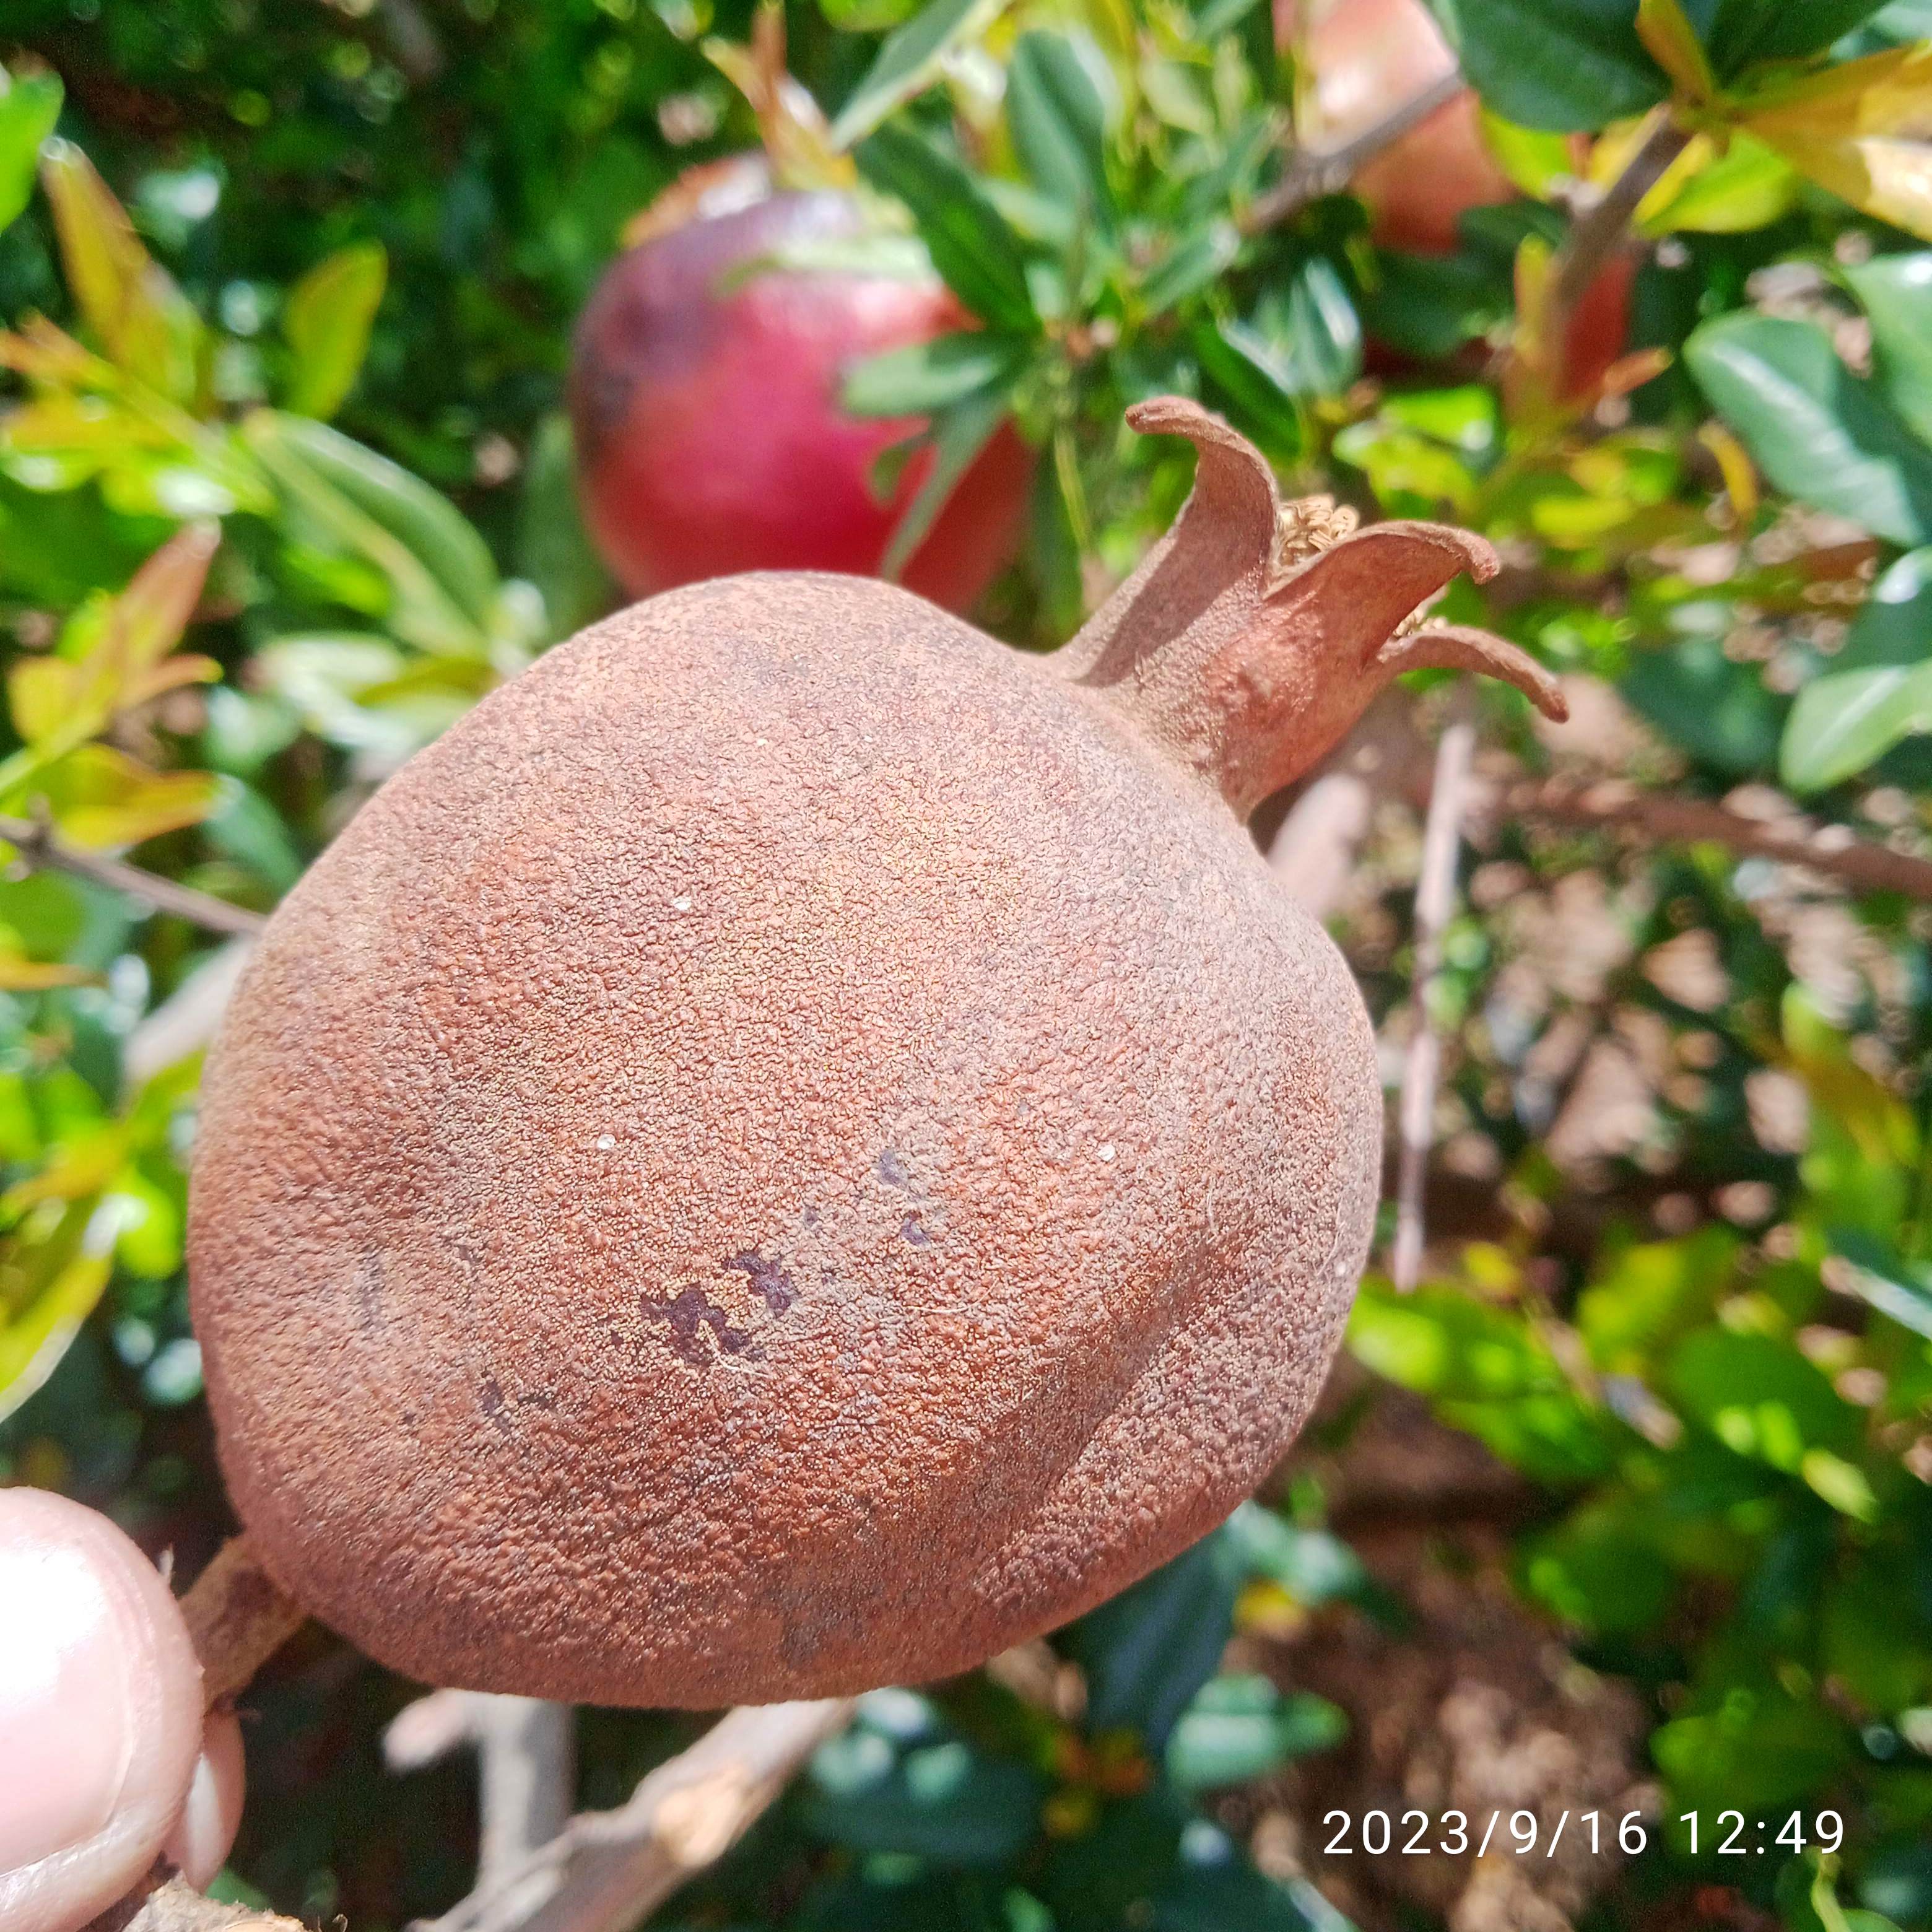
Label: Alternaria